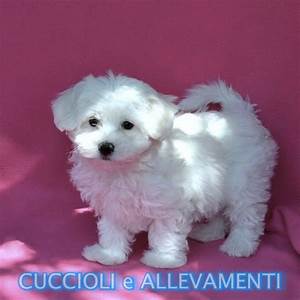
Label: cane